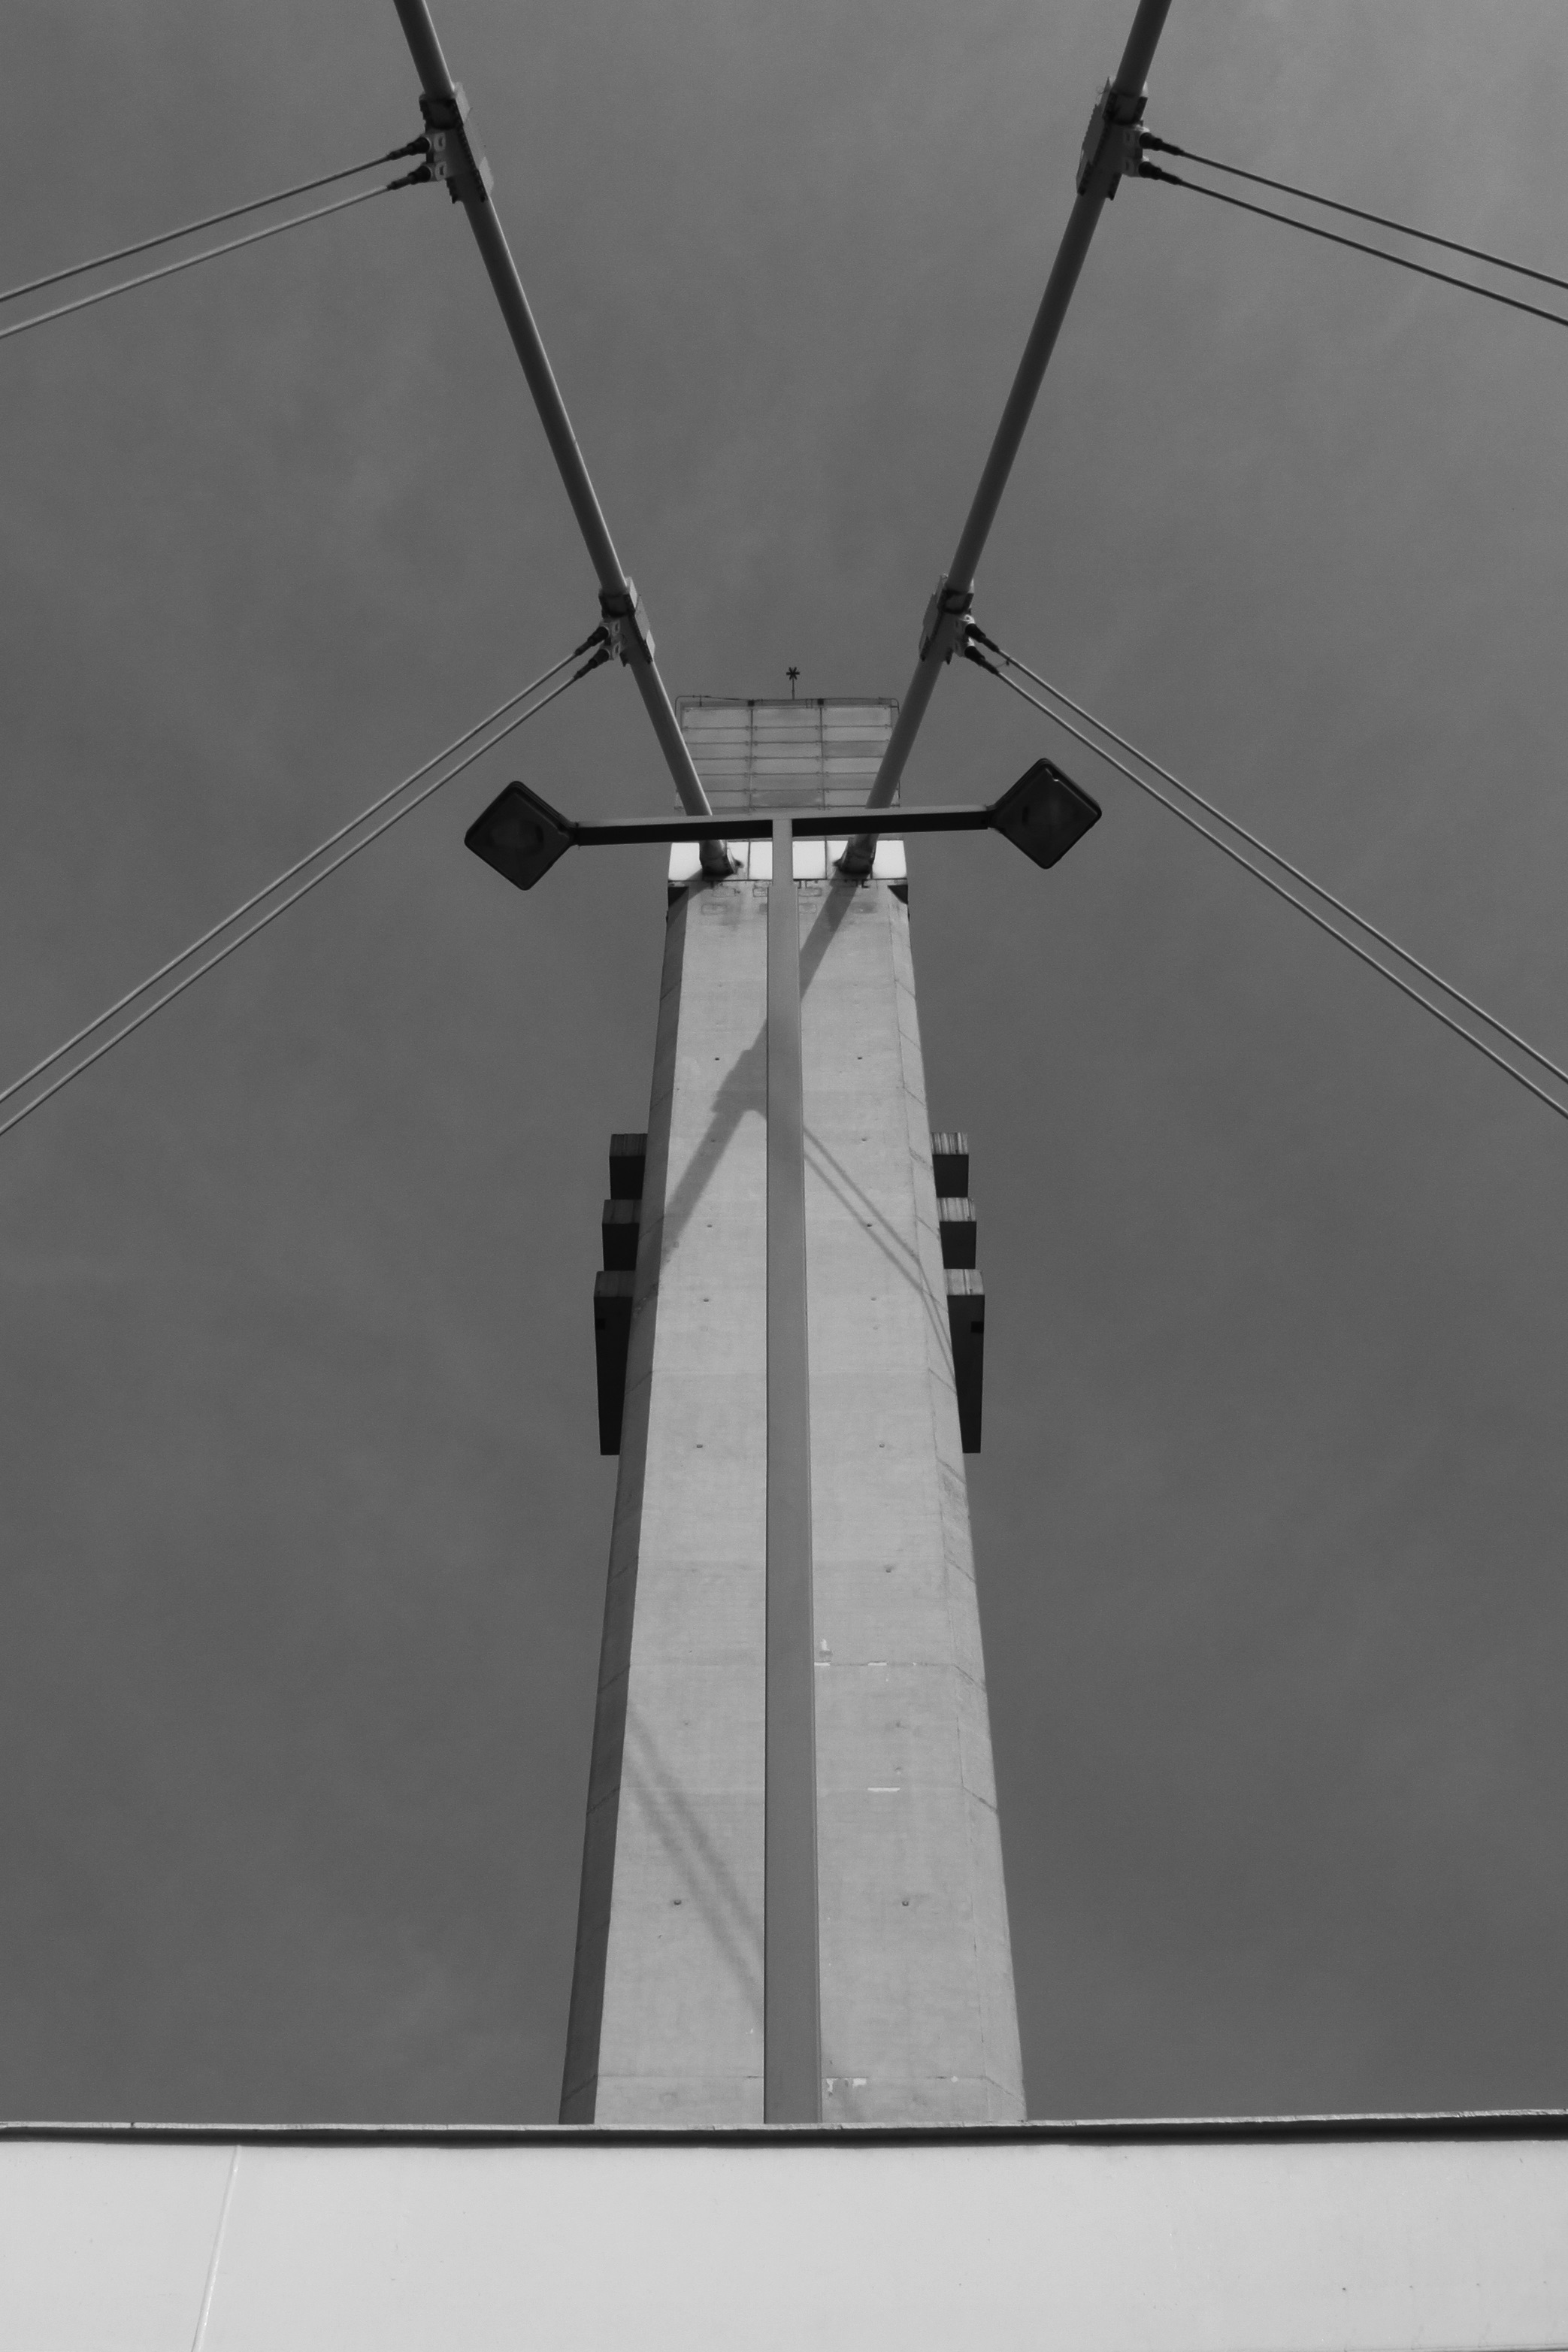
wing, black and white, white, wind, line, mast, black, monochrome, lighting, symmetry, shape, monochrome photography